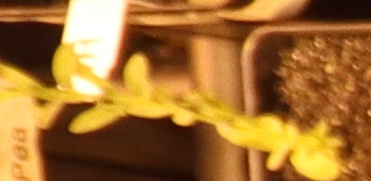
Label: Flax